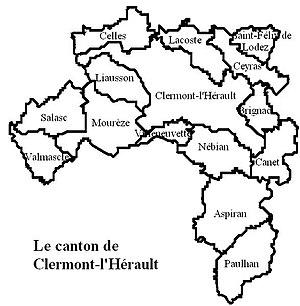
Le canton de Clermont l'Hérault est situé dans l'Hérault, dans l'arrondissement de Lodève et de celui de Béziers.